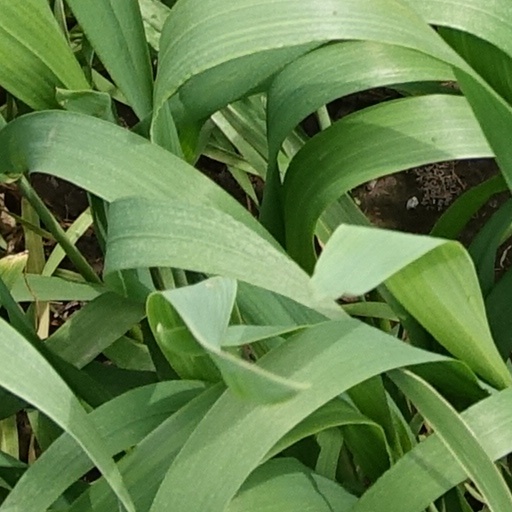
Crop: wheat